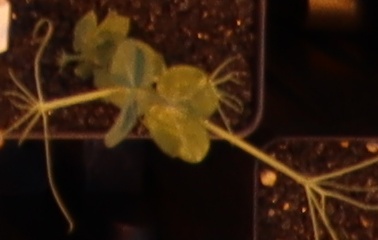
Label: Field Pea